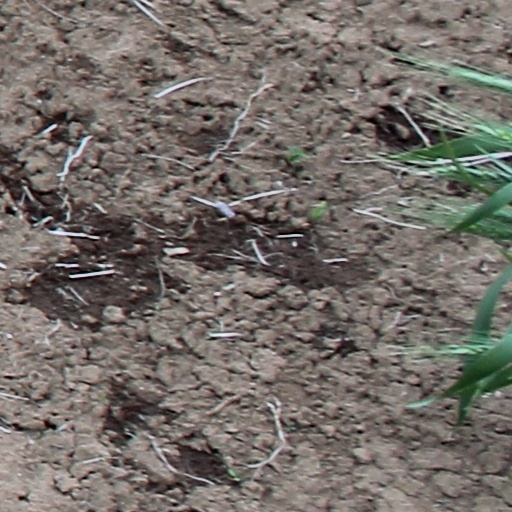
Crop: wheat